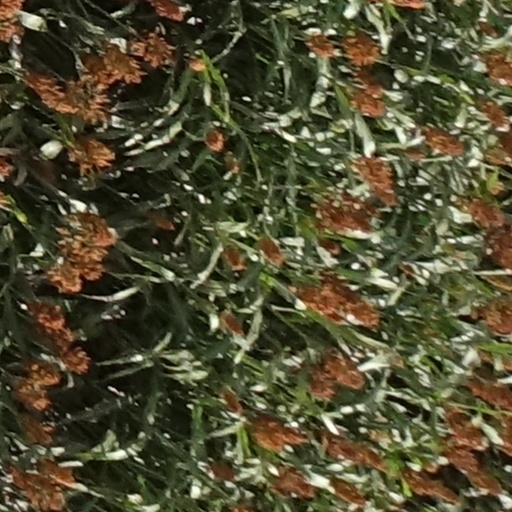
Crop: sorghum